Automatic number-plate recognition

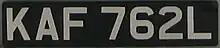
Early ANPR systems were unable to read white or silver lettering on black background, as permitted on UK vehicles built prior to 1973.

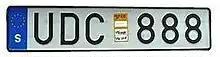
Swedish license plate

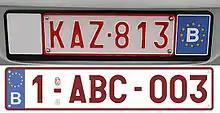
Systems must be able to recognize international license plates as such.

There are a number of possible difficulties that the software must be able to cope with. These include: